Roman Empire

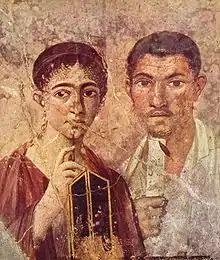
Pride in literacy was displayed through emblems of reading and writing, as in this portrait of Terentius Neo and his wife ("c." 20 AD)

Maintaining an affordable food supply to the city of Rome had become a major political issue in the late Republic, when the state began to provide a grain dole (Cura Annonae) to citizens who registered for it (about 200,000–250,000 adult males in Rome). The dole cost at least 15% of state revenues, but improved living conditions among the lower classes, and subsidized the rich by allowing workers to spend more of their earnings on the wine and olive oil produced on estates. The grain dole also had symbolic value: it affirmed the emperor's position as universal benefactor, and the right of citizens to share in "the fruits of conquest". The "annona", public facilities, and spectacular entertainments mitigated the otherwise dreary living conditions of lower-class Romans, and kept social unrest in check. The satirist Juvenal, however, saw "bread and circuses" ("panem et circenses") as emblematic of the loss of republican political liberty: